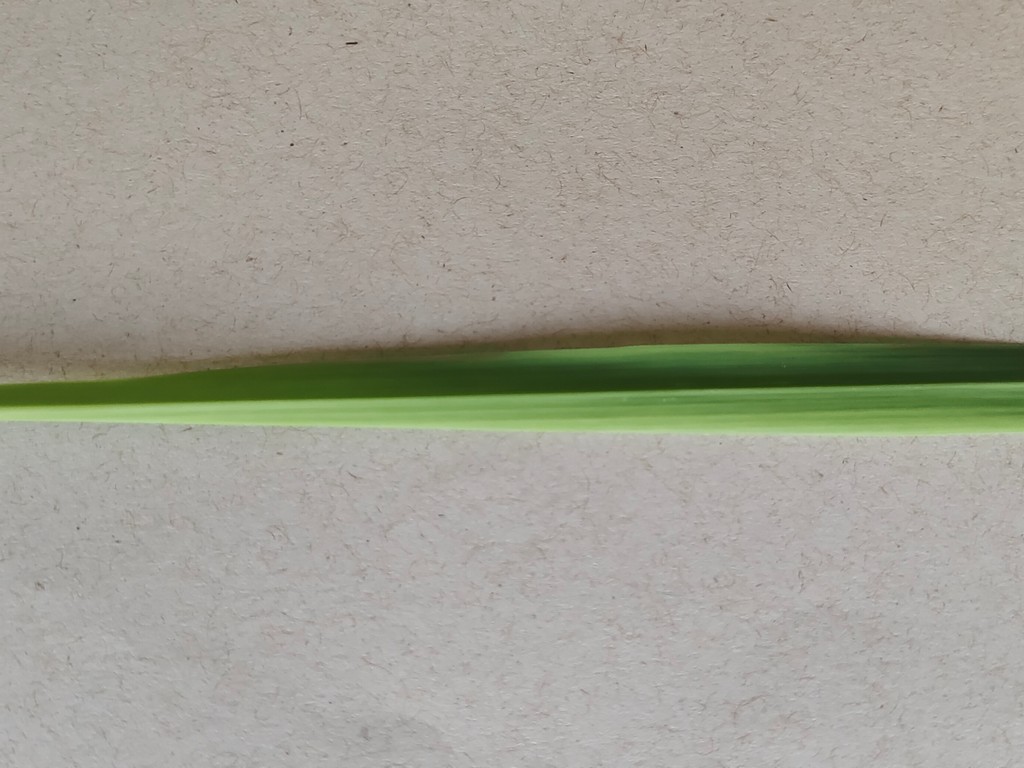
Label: Healthy